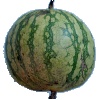
Label: watermelon